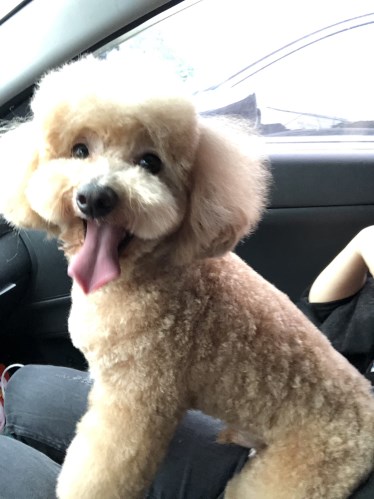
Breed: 7449-n000128-teddy